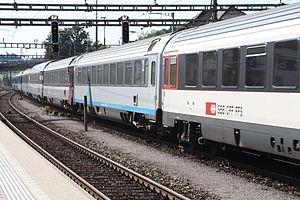
Les voitures UIC-Z sont un type standardisé de voitures de chemin de fer.